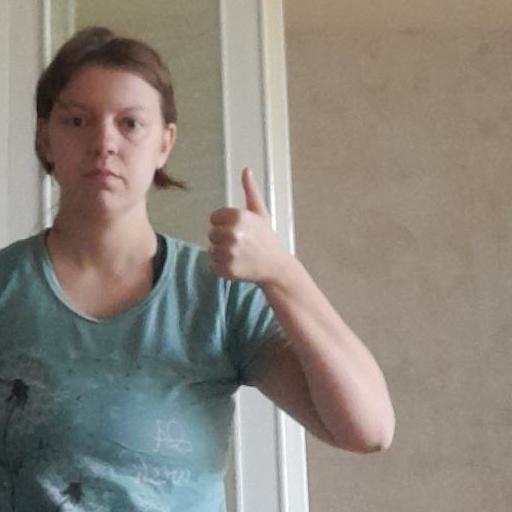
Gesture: like